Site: brandenburg
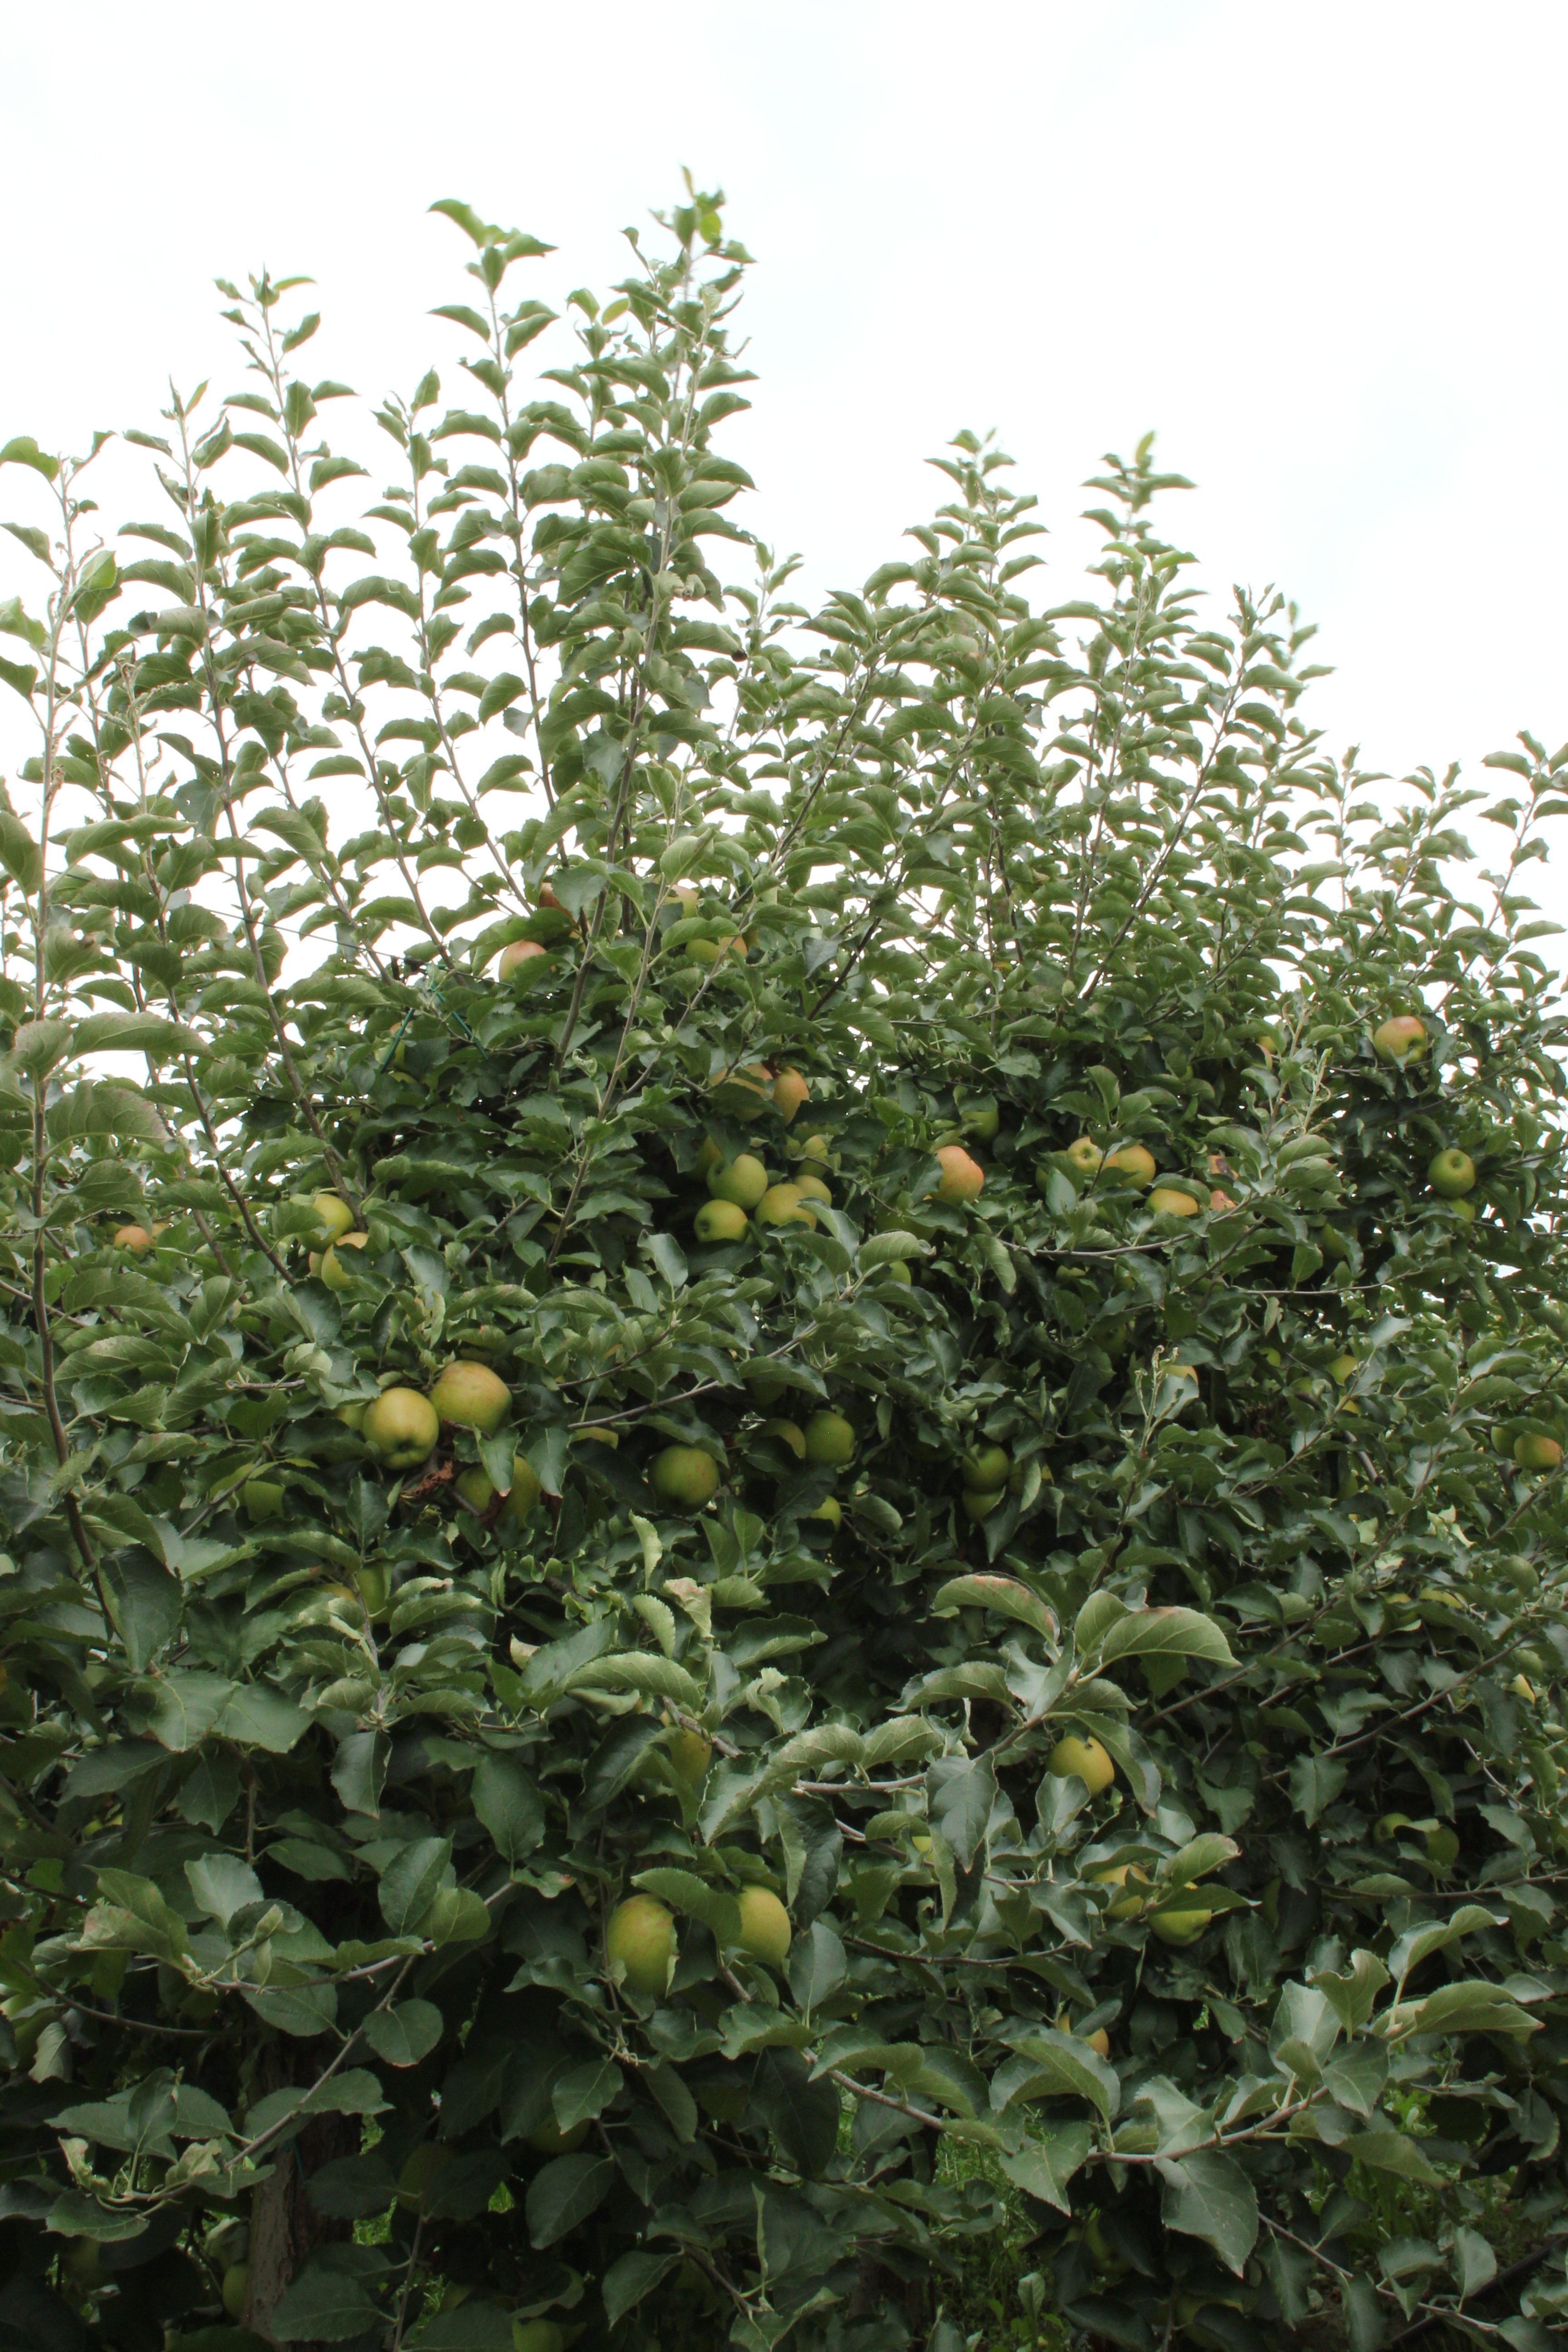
Growth stage (BBCH 87): Maturity of fruit and seed